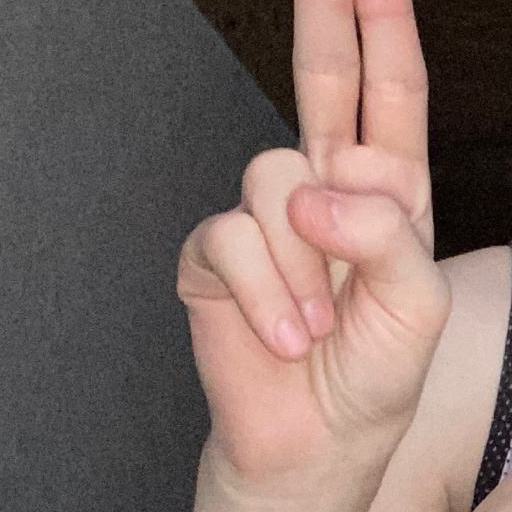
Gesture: two_up